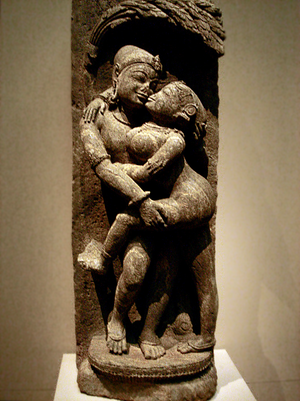
Une position sexuelle est la manière dont deux ou plusieurs partenaires positionnent leurs corps lors d’un rapport sexuel.